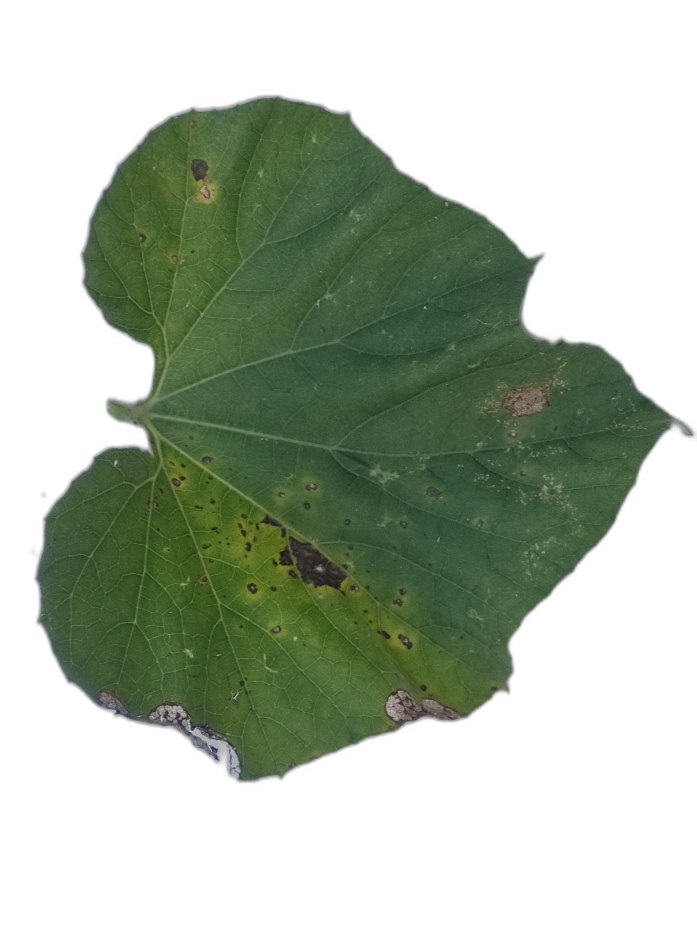
Crop: Bottle Gourd
Label: Anthracnose